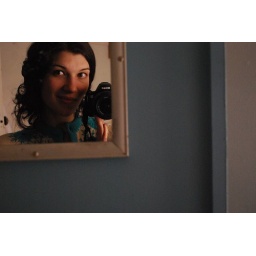
as reflected by the wee inside mirror of my new (old) blue wardrobe